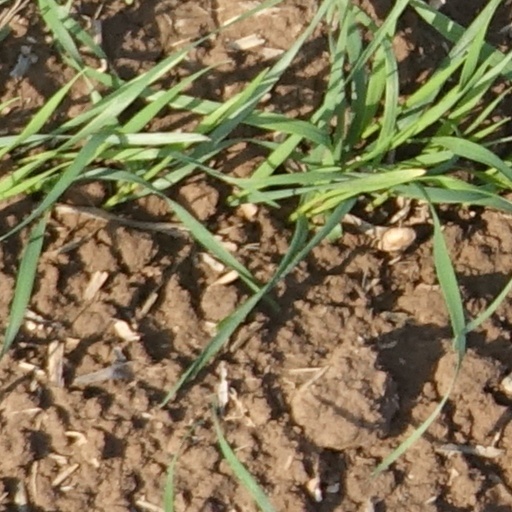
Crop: wheat